List of birds of Kentucky

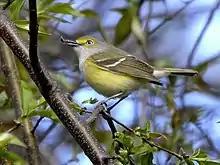
White-eyed vireo

Typical owls are small to large solitary nocturnal birds of prey. They have large forward-facing eyes and ears, a hawk-like beak, and a conspicuous circle of feathers around each eye called a facial disk. Eight species have been recorded in Kentucky.